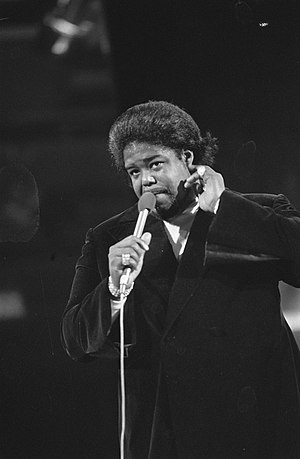
Barry White
Barry White i 1974
Barry White var en amerikansk pladeproducent og sanger, med en produktion af soul og disco.